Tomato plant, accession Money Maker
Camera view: horizontal (90 deg, fisheye); turntable rotation: 330 degrees
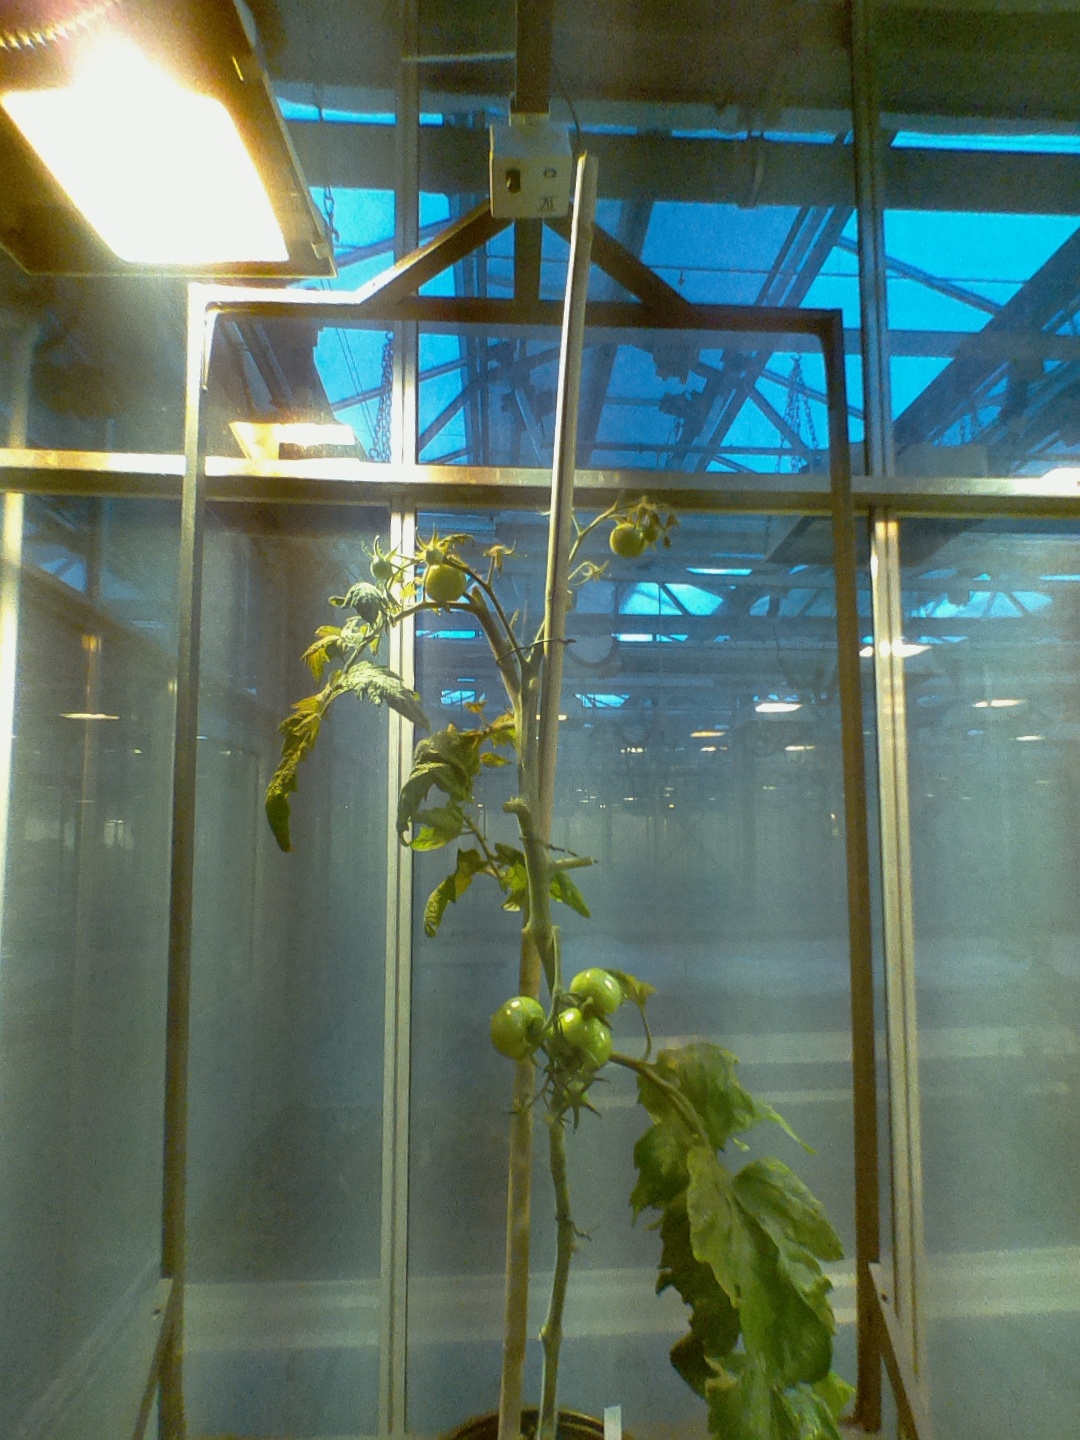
BBCH growth stage 77: 70%-80% of final fruit size